Mundra

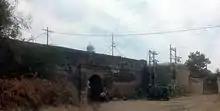

According to a legend, a Jain merchant named Vardhaman Sheth asked Pir Hazrat Shah Murad Bukhari to pray for the safety of his sinking cargo ship. Miraculously, the ship was saved when the pir used his "dhoti" to prevent seawater from entering the ship. Vardhaman Sheth requested the pir to rename the town from Dumra to Muradabad in his respect, but the pir declined and suggested the name Munahara, . The name Mundra is derived from Munahara. Many other miracles are attributed to the pir. The legend also highlights a local custom among seafarers and merchants of visiting the pir's shrine before going to sea.